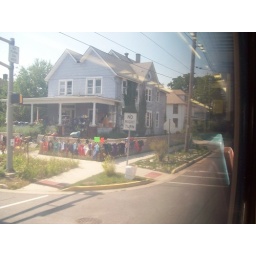
A colorful house in Michigan City's West Side.